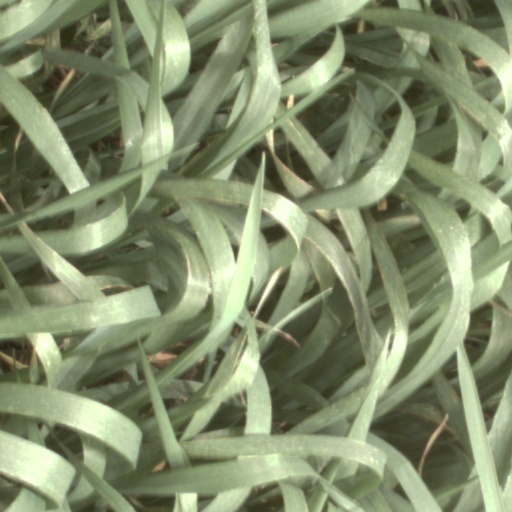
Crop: wheat